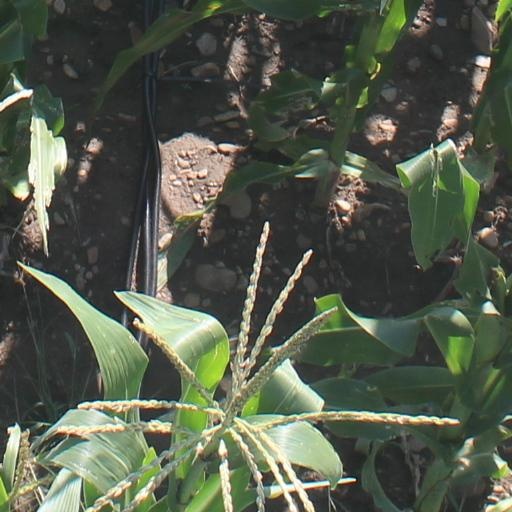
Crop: maize; corn